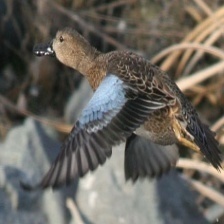
Species: CINNAMON TEAL
Scientific name: ANAS CYANOPTERA
ImageNet parent category: drake